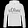
Label: Pullover